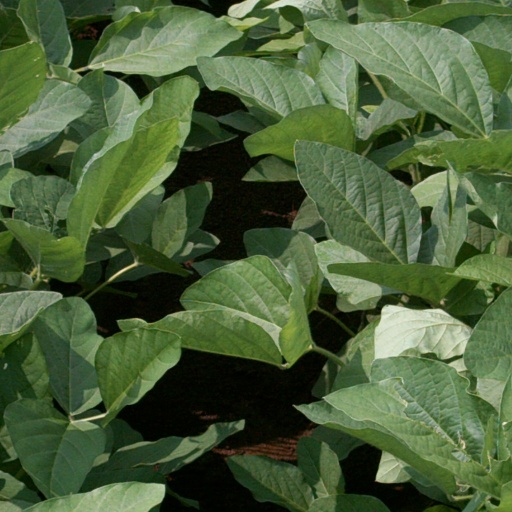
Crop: soybean